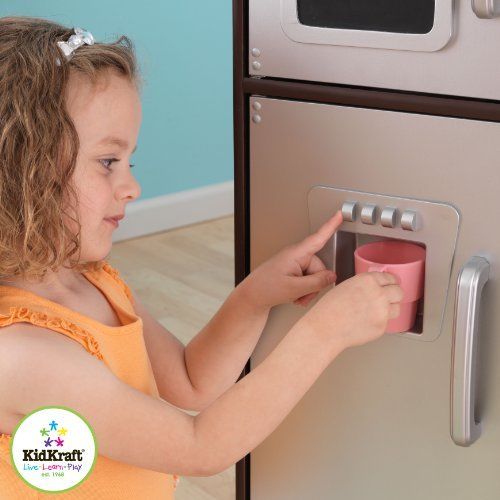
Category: toaster